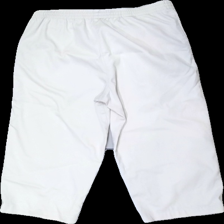
View: back
Type: Shorts
Category: Ladies
Brand: Missing
Colors: White
Material: Unknown, no signal
Cut: Regular
Season: Summer
Price range: 50-100
Recommended usage: Reuse
Description: White shorts, unknown brand, unknown size. Okay condition.